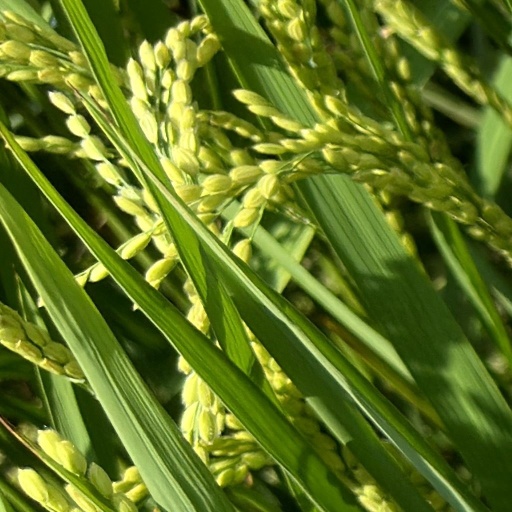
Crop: rice